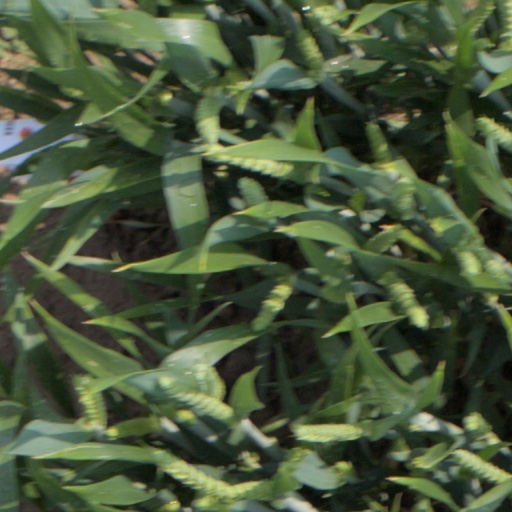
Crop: wheat